Albéniz Foundation

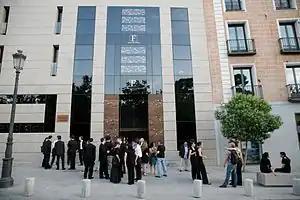
Fundación Albéniz in Madrid

The Albéniz Foundation was founded in 1972 by Paloma O'Shea, who is the current president of the foundation. The Honorary President is the Infanta Margarita and the Honorary Vice President was Alicia de Larrocha. Plácido Domingo, Montserrat Caballé, Zubin Mehta, Joaquín Soriano and several members of the Botín family are members of the board of trustees.